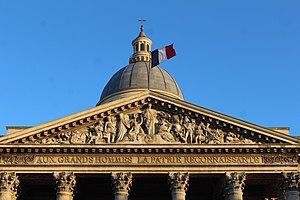
Fronton du Panthéon à Paris.
Le Panthéon est un monument de style néo-classique situé dans le 5ᵉ arrondissement de Paris. Au cœur du Quartier latin, sur la montagne Sainte-Geneviève, il est au centre de la place du Panthéon et entouré notamment de la mairie du 5ᵉ arrondissement, du lycée Henri-IV, de l'église Saint-Étienne-du-Mont, de la bibliothèque Sainte-Geneviève et de la faculté de droit. La rue Soufflot lui dessine une perspective jusqu'au jardin du Luxembourg.